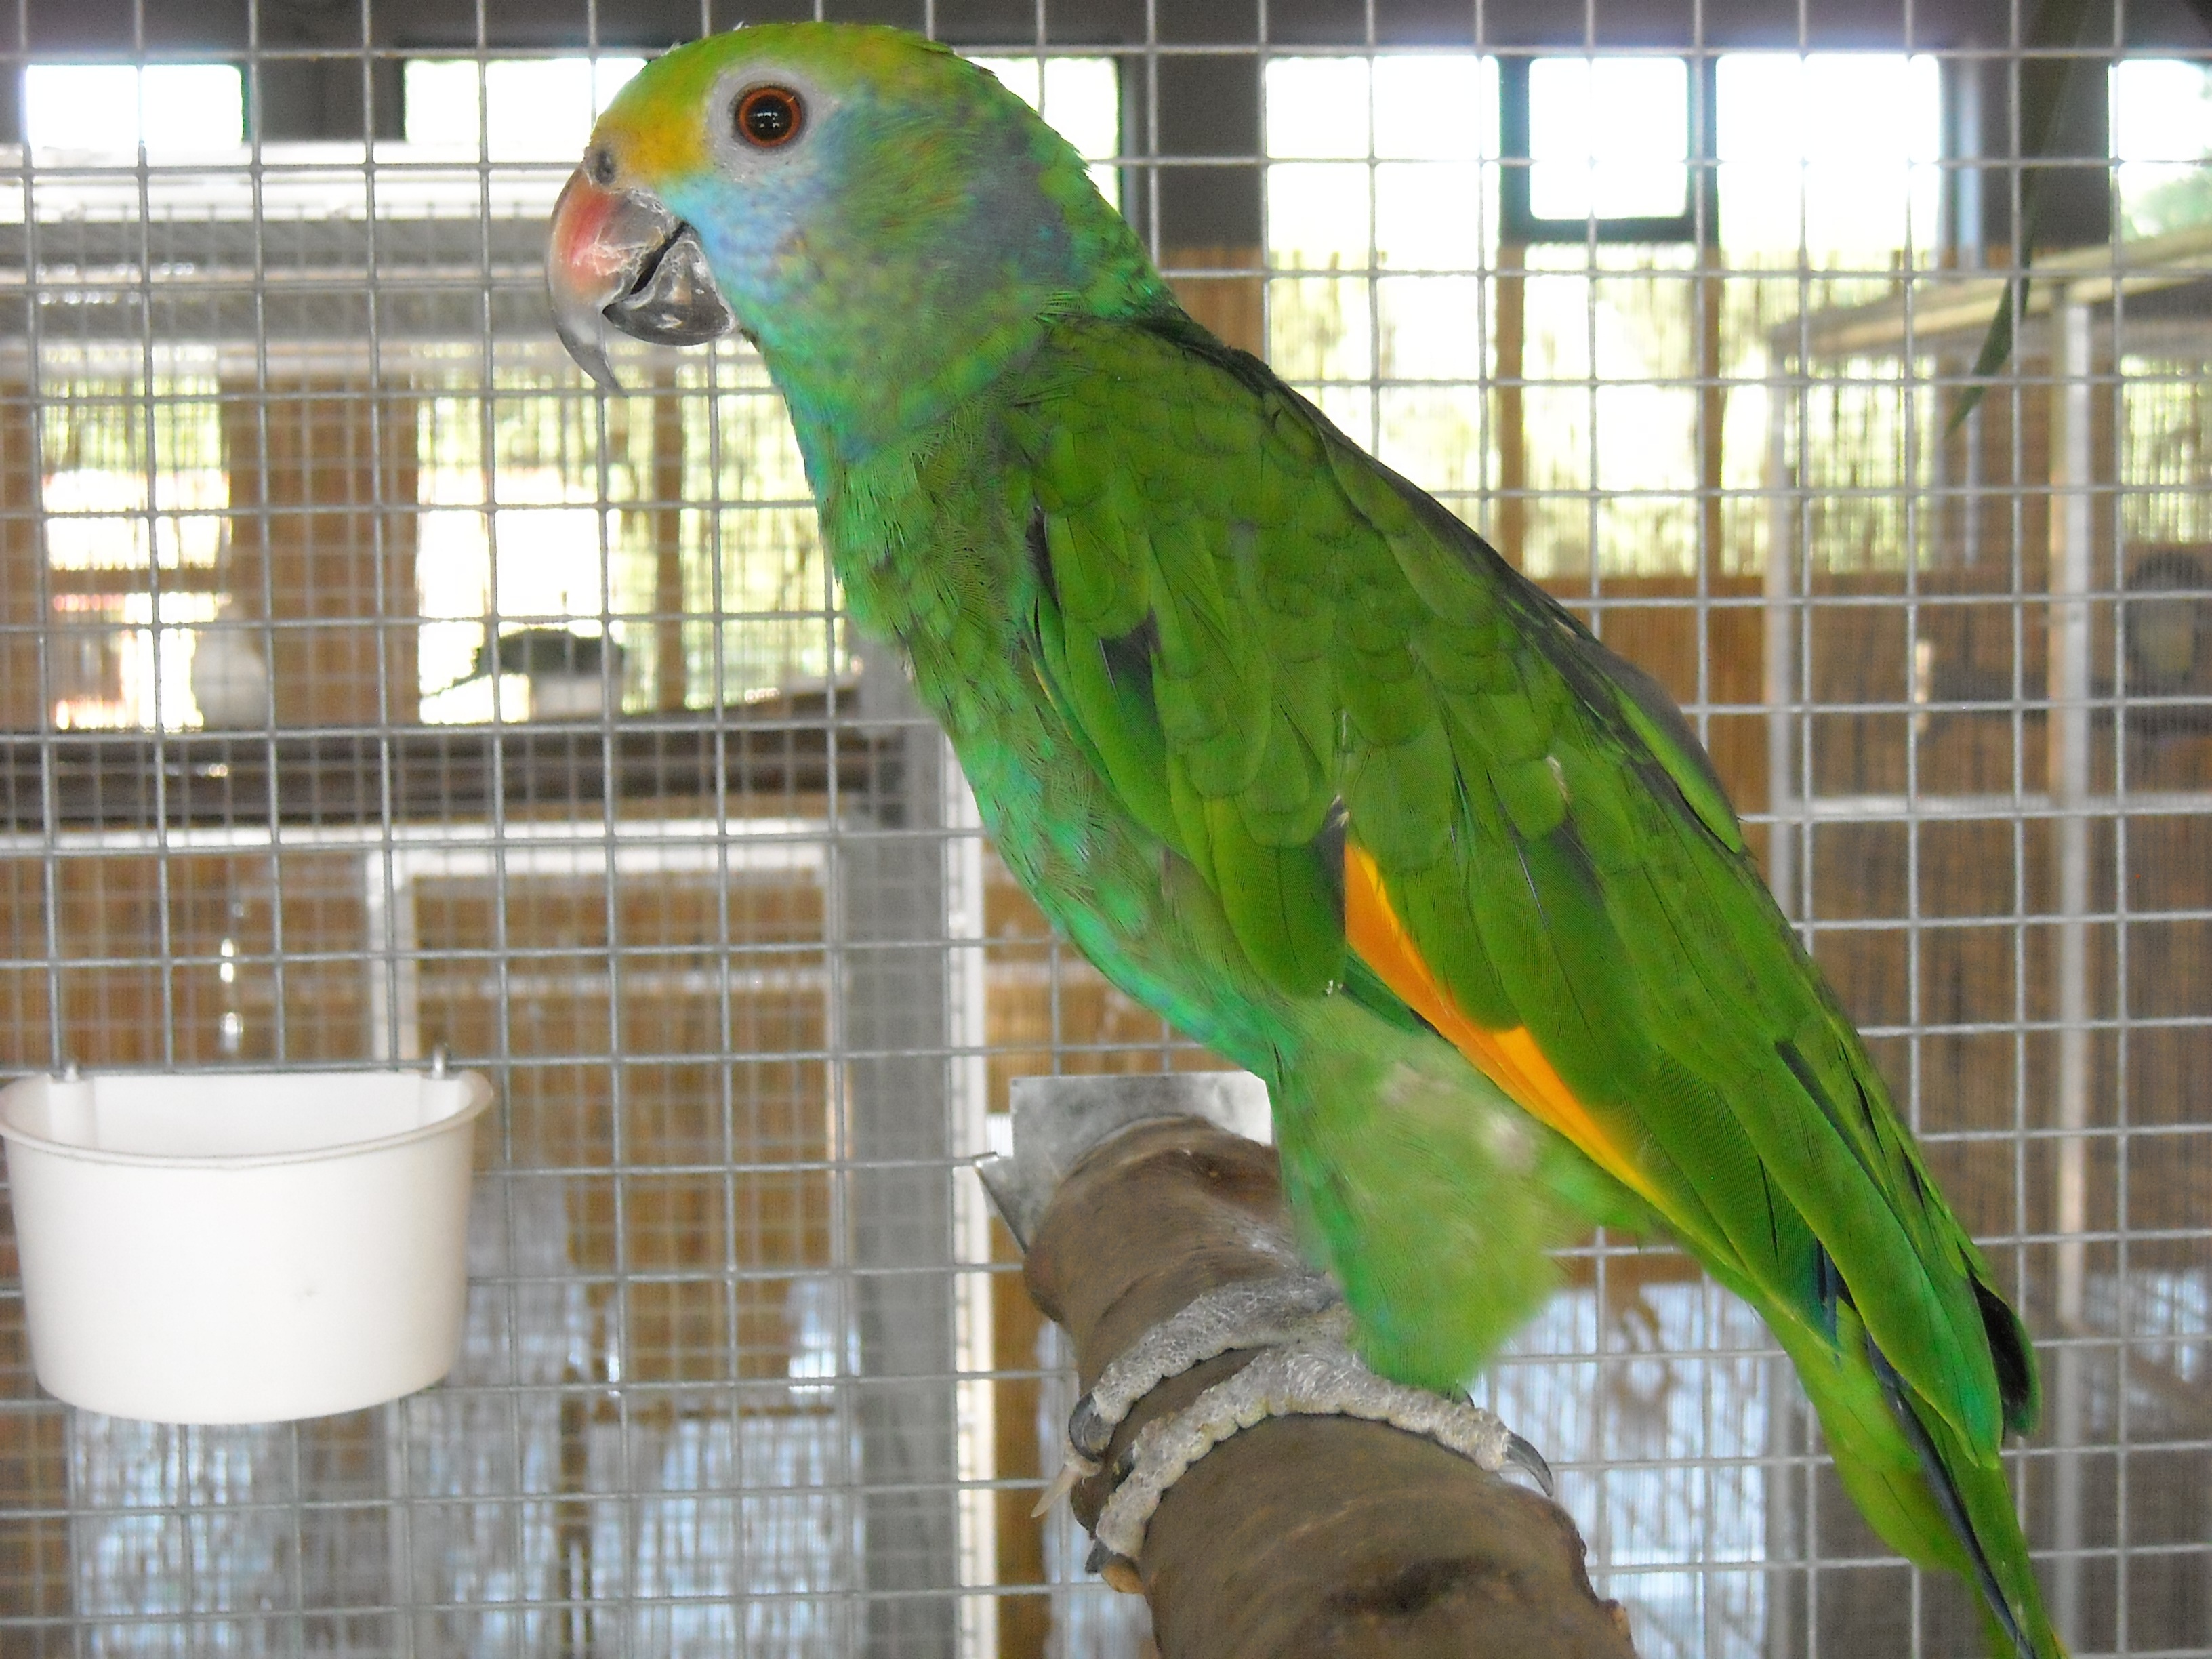
bird, pet, green, beak, colorful, fauna, cage, plumage, lorikeet, lovebird, macaw, vertebrate, parrot, parakeet, small parrot, common pet parakeet